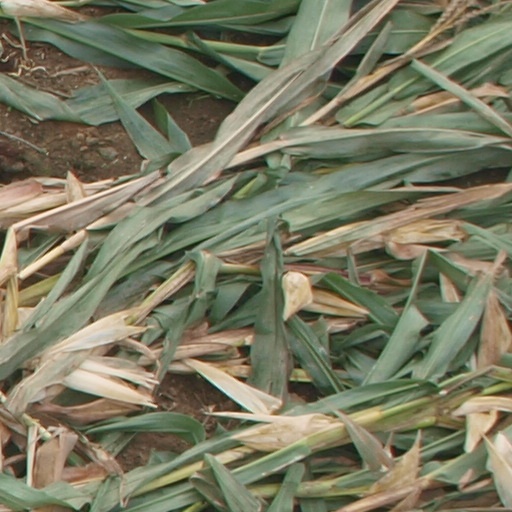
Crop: maize; corn